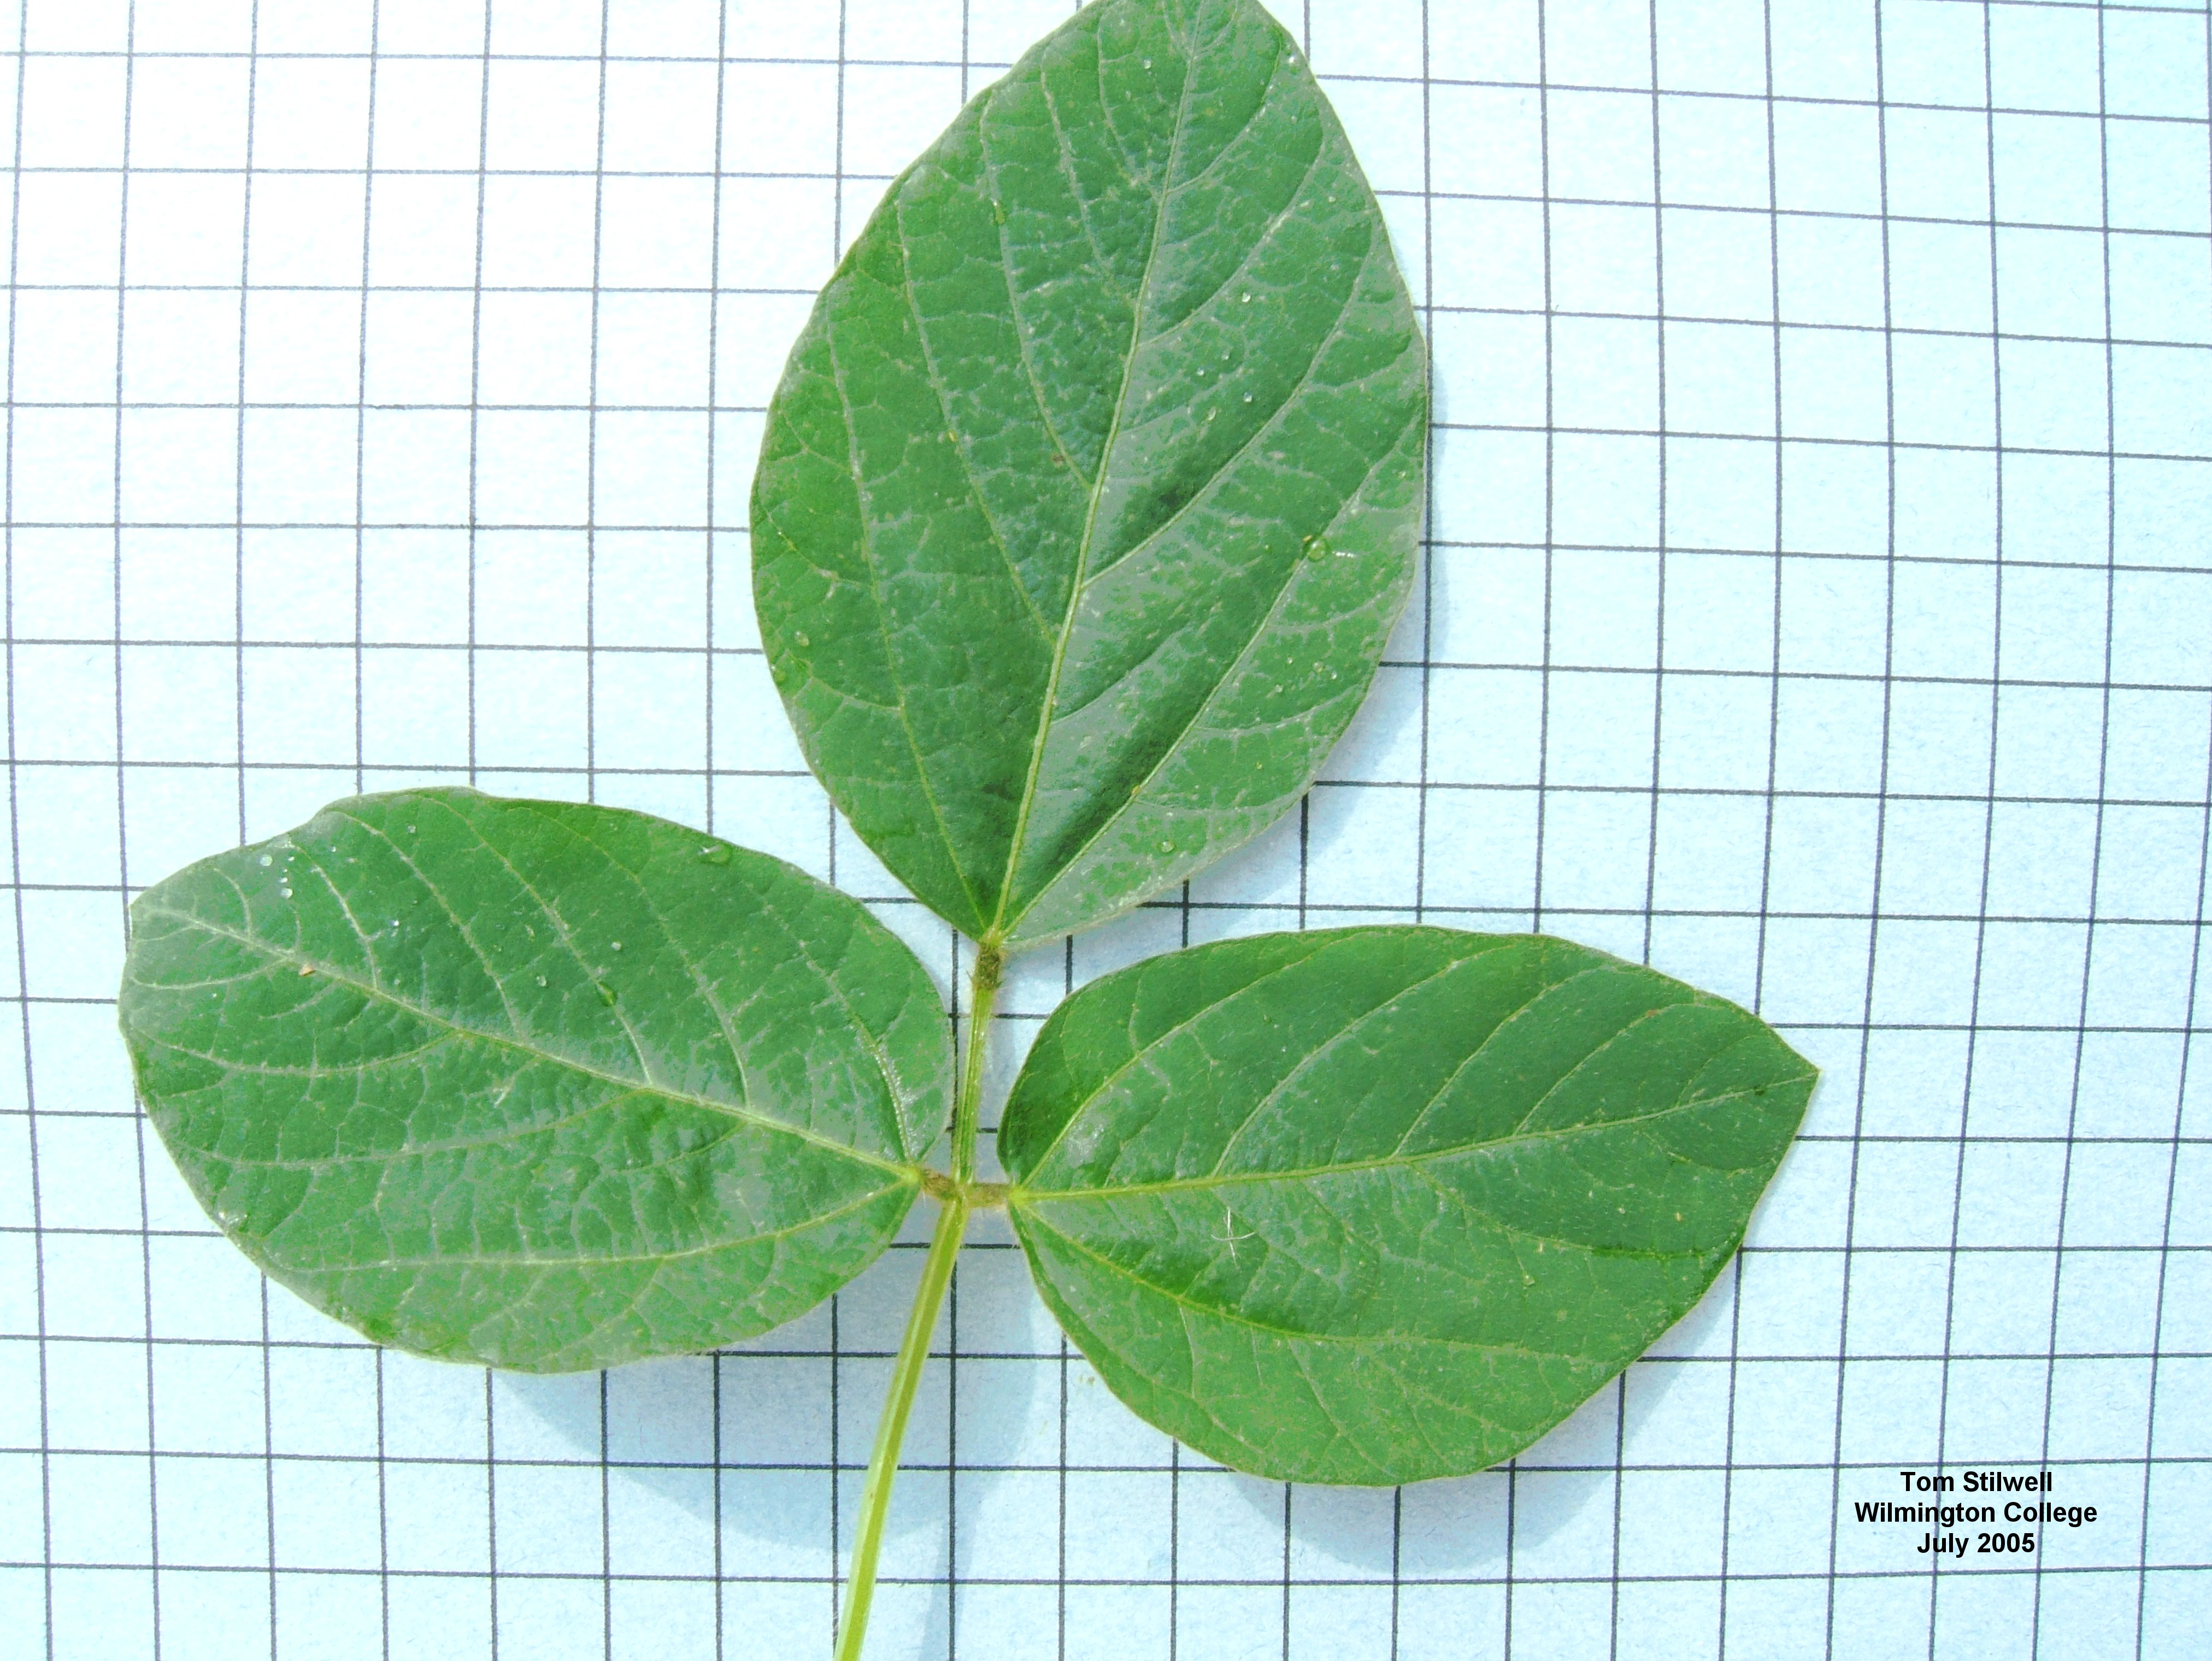
Label: Soyabean leaf
Plant: Soyabean
Condition: healthy